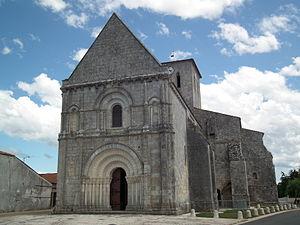
Façade de l'église de Meursac This building is classé au titre des Monuments Historiques. It is indexed in the Base Mérimée, a database of architectural heritage maintained by the French Ministry of Culture,
L’église Saint-Martin est une église paroissiale située à Meursac, dans le département français de la Charente-Maritime et le diocèse de La Rochelle et Saintes.
Les églises de la Charente-Maritime présentent une grande diversité, d'une commune à une autre, et se distinguent par des styles et des périodes de construction différentes. De nombreux édifices témoignent cependant de l'épanouissement, aux XIᵉ et XIIᵉ siècles d'une forme d'art roman spécifique, appelée art roman saintongeais, caractérisée par une simplicité des formes et un décor sculpté, souvent très riche.
Cet article recense les monuments historiques français classés en 1909.
Meursac est une commune du Sud-Ouest de la France située dans le département de la Charente-Maritime. Ses habitants sont appelés les Meursacais et les Meursacaises.